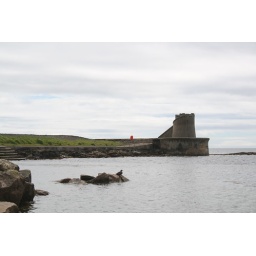
A small vantage point which looks out over the sea, supposed to mimic a castle tower